Newark, New Jersey

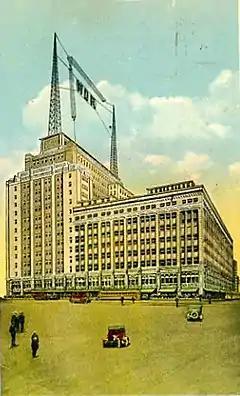
With a studio on the 6th floor and showy antenna on the roof, Bamberger's launched WOR to sell more radios.

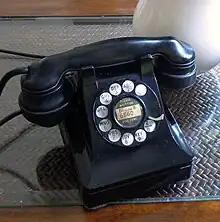
1948 telephone set from the historic Bigelow Panel exchange in Newark, the last Panel office in existence when it was dismantled in 1983.

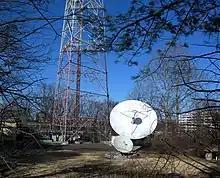
NJTV transmitter at Montclair State University

Several parks in the city are part of the Essex County Park System.